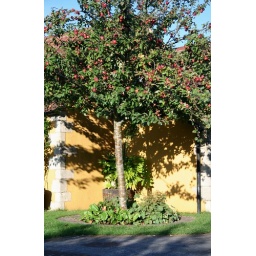
Cute little apple tree in the pub garden in Hawkesbury Upton. Very pretty, it was :)